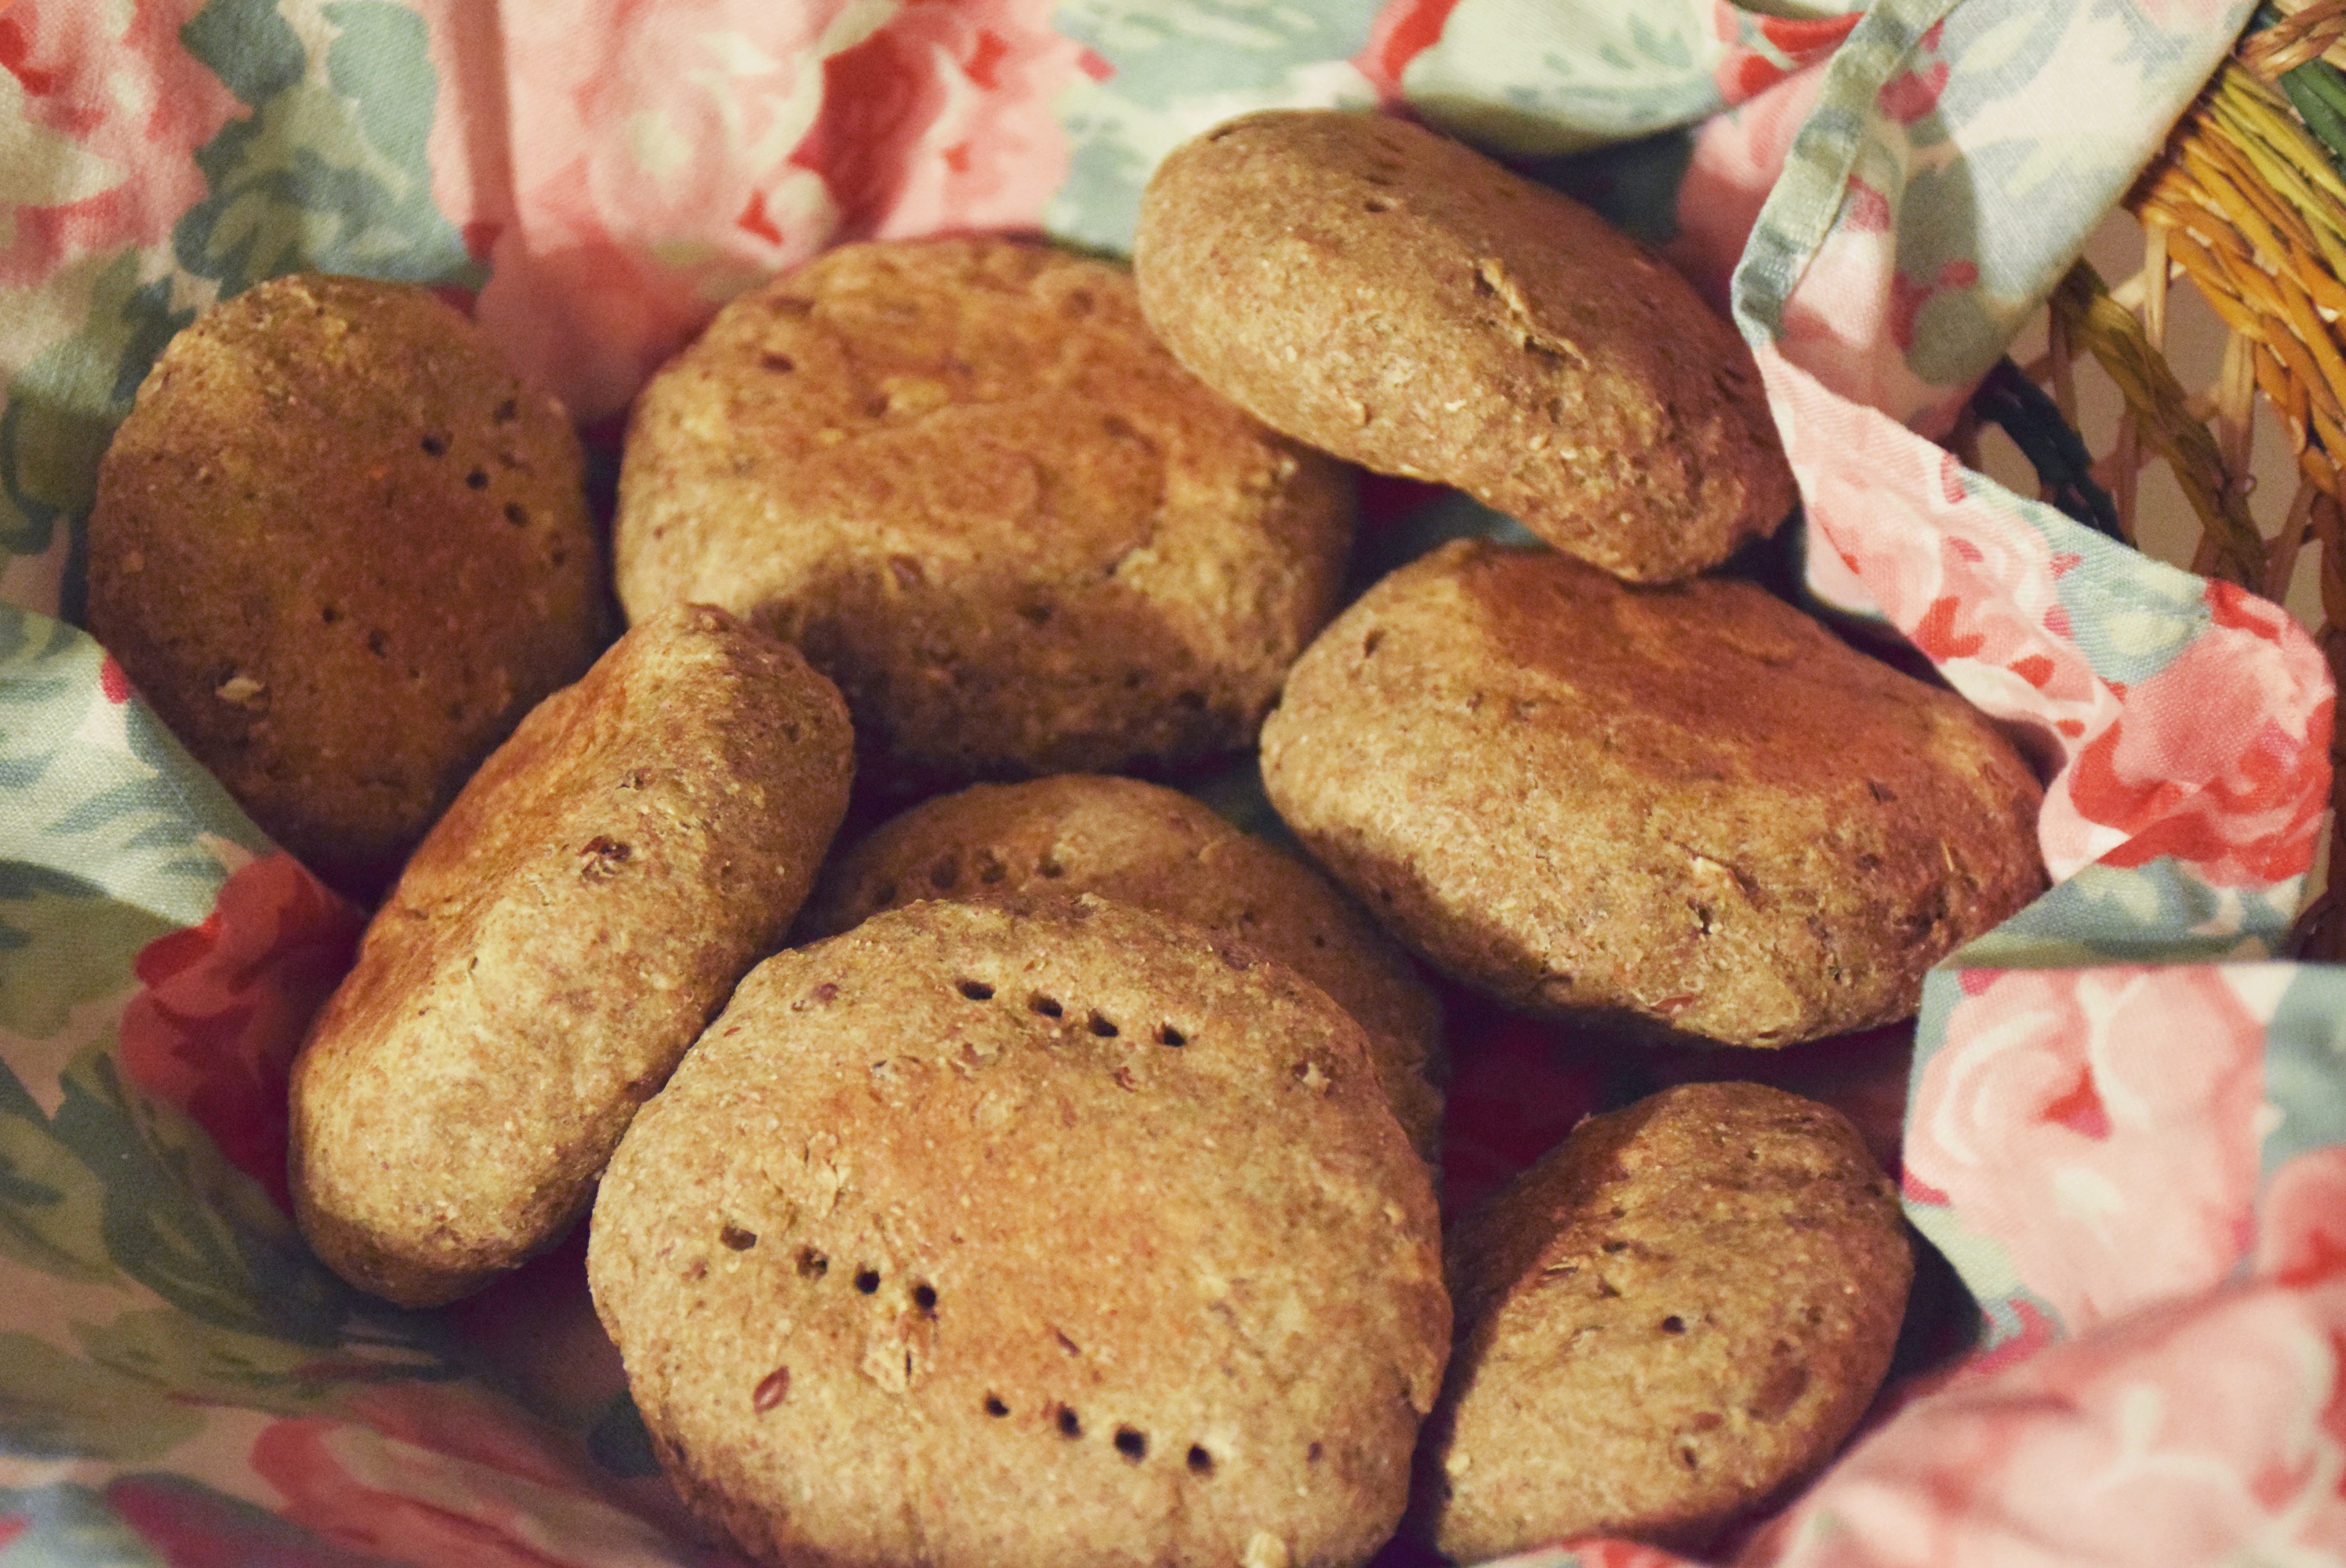
dish, meal, food, produce, baking, cookie, dessert, baked goods, grass family, snack food, cookies and crackers